Silver Spoon (Russian TV series)

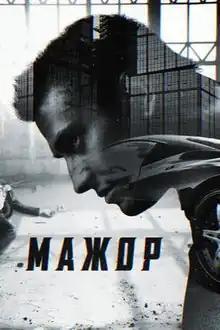

Silver Spoon is a Russian crime drama television series produced by Sreda for Channel One Russia. It debuted in 2014. "Silver Spoon" was the first Russian television show to be acquired by Netflix.